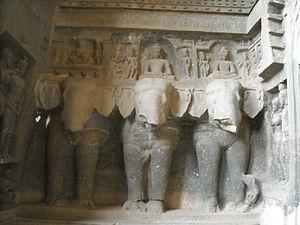
Les grottes de Karli, les grottes de Karla, les grottes de Karle ou les cellules de Karla, sont un complexe d'anciennes grottes bouddhistes indiennes excavées à Karli près de Lonavla, dans le Maharashtra. Il est à seulement 10,9 kilomètres de Lonavla. Les autres grottes de la région sont les grottes de Bhaja, la grotte bouddhiste de Patan, les grottes de Bedse et les grottes de Nasik. Les sanctuaires ont été développés du IIe siècle avant notre ère au Ve siècle de notre ère. On pense que le plus ancien des sanctuaires des grottes remonte à 160 avant notre ère, ayant surgi près d'une ancienne route commerciale majeure, s'étendant vers l'est de la mer d'Arabie au Deccan.